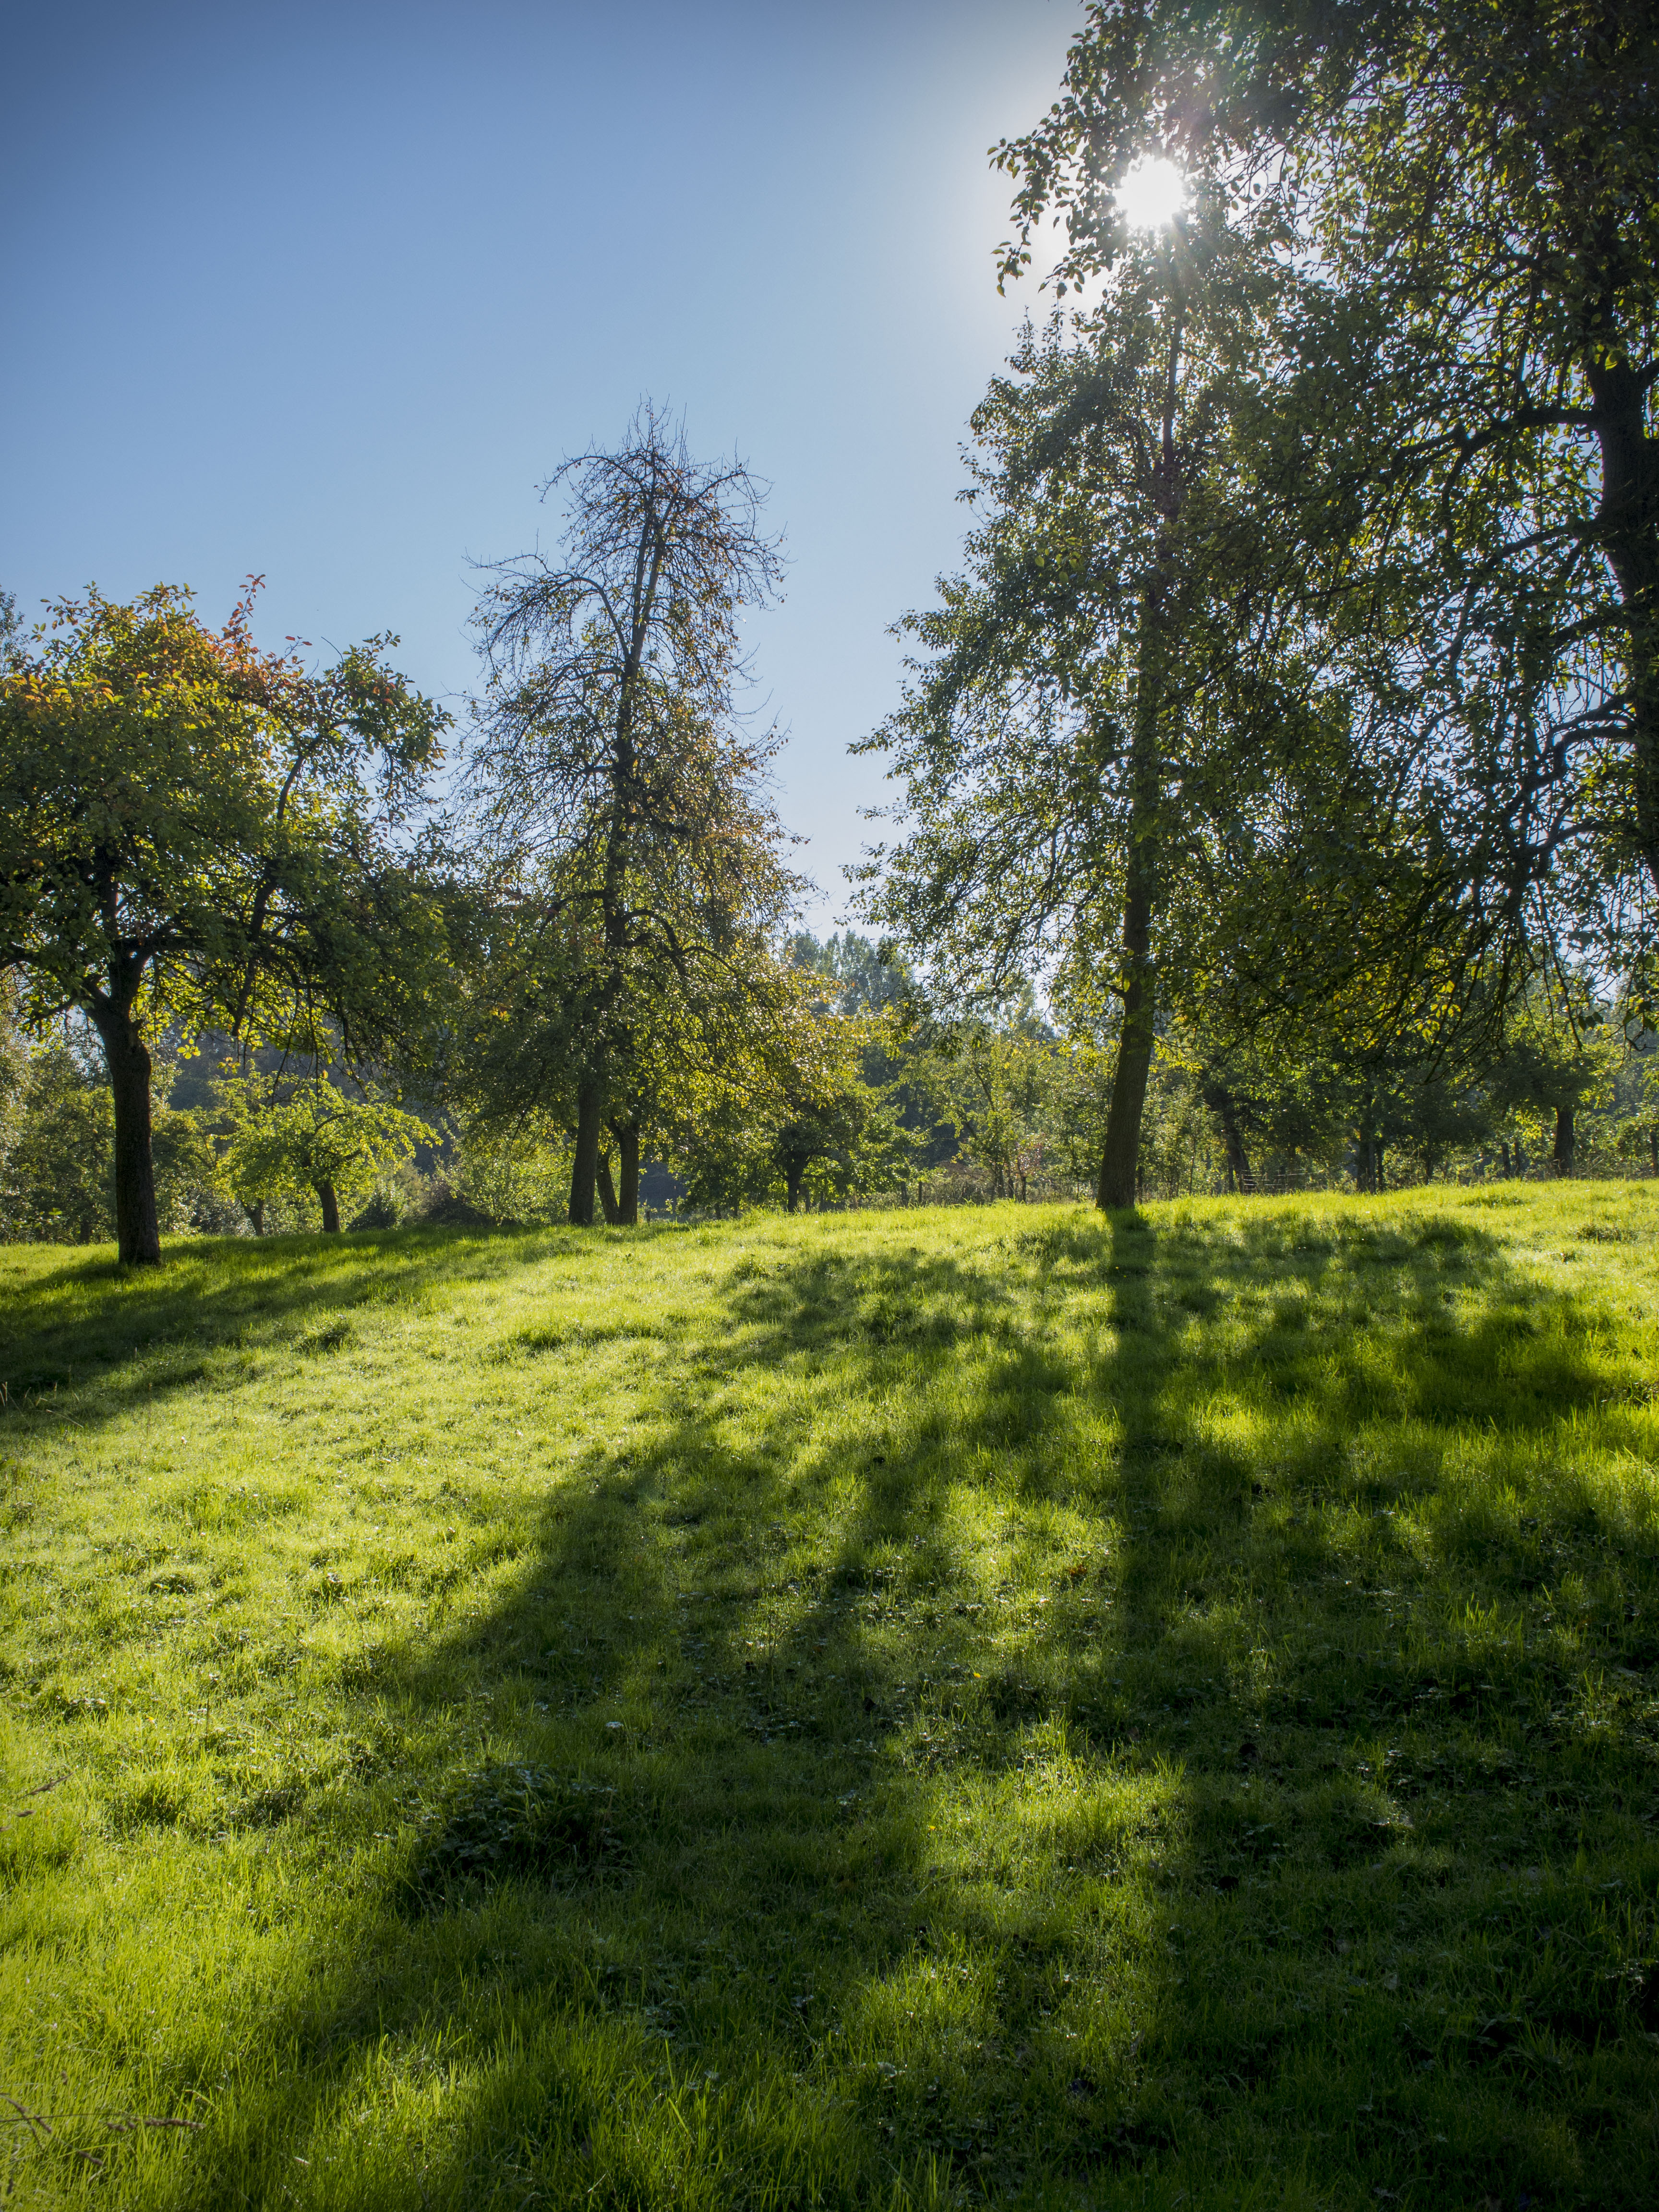
landscape, tree, nature, forest, grass, plant, sky, sun, field, lawn, meadow, sunlight, morning, leaf, hill, flower, orchard, summer, green, pasture, autumn, park, shadow, botany, garden, season, belgium, trees, belgique, grassland, leafs, em5, olympus, backlight, memories, omd, pastoral, woodland, habitat, ecosystem, belgie, lightplay, rural area, natural environment, woody plant